Syngenor

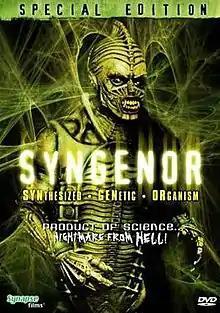
DVD cover art

Syngenor (also known as Scared To Death 2) is a 1990 B horror/science fiction film and a sequel to the 1980 film "Scared to Death". The film was directed by George Elanjian Jr and written by Michael Carmody and Brent V. Friedman. It features David Gale and Kathryn Noble.